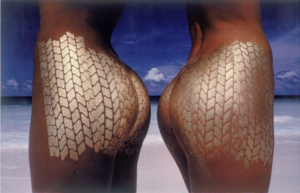
Photo prise aux Bahamas pour le catalogue Pirelli 1984
Le calendrier Pirelli est un calendrier publicitaire publié depuis 1964 par la filiale britannique du groupe Pirelli.
Uwe Ommer est né à Bergisch Gladbach en 1943 est un photographe de mode et de publicité. Il vit en France depuis 1964.